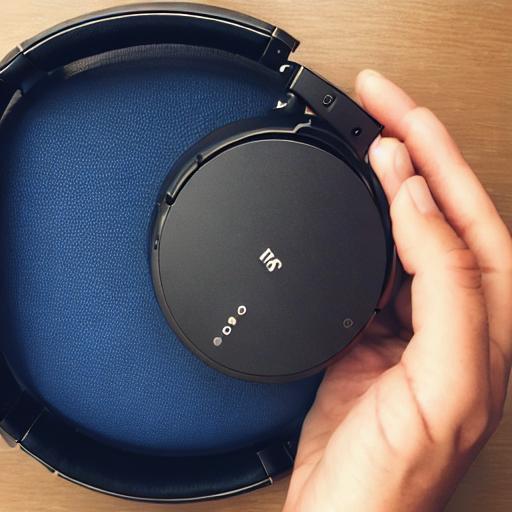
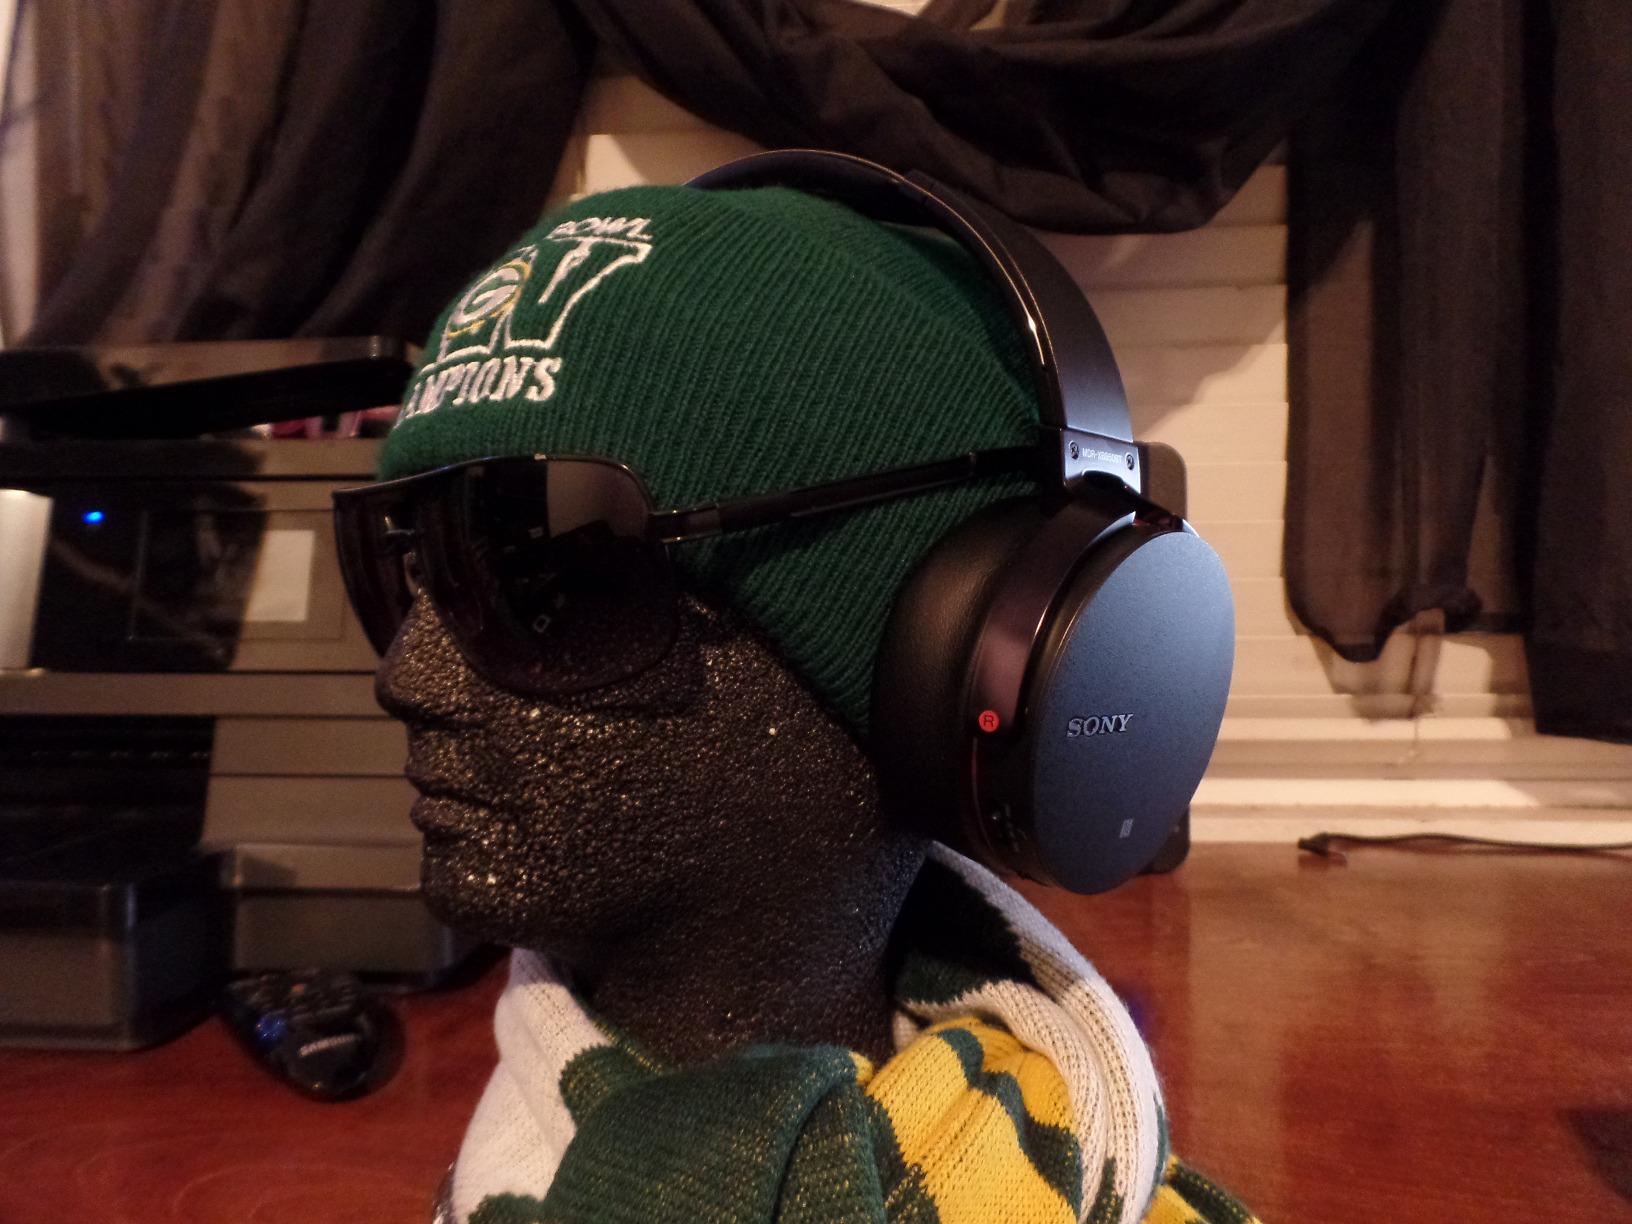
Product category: headphones
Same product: no